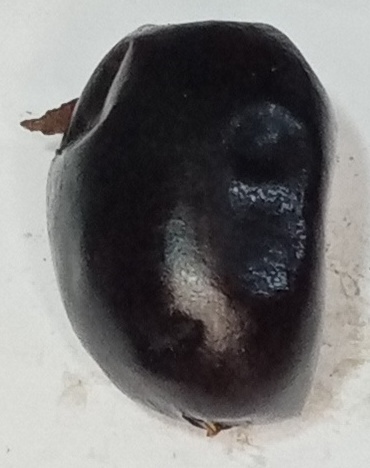
Variety: kupro
Size: large
Grade: grade-1